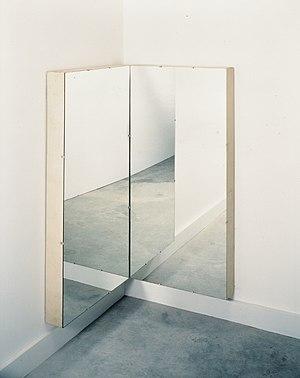
La pièce miroir (Mirror Piece) est une œuvre d'art fondamentale de 1965 des artistes conceptuels Art &amp
Mirror piece est une œuvre plastique d'art contemporain créée en 1965 par Michael Baldwin, membre du collectif d'artistes conceptuels britanniques Art & Language.